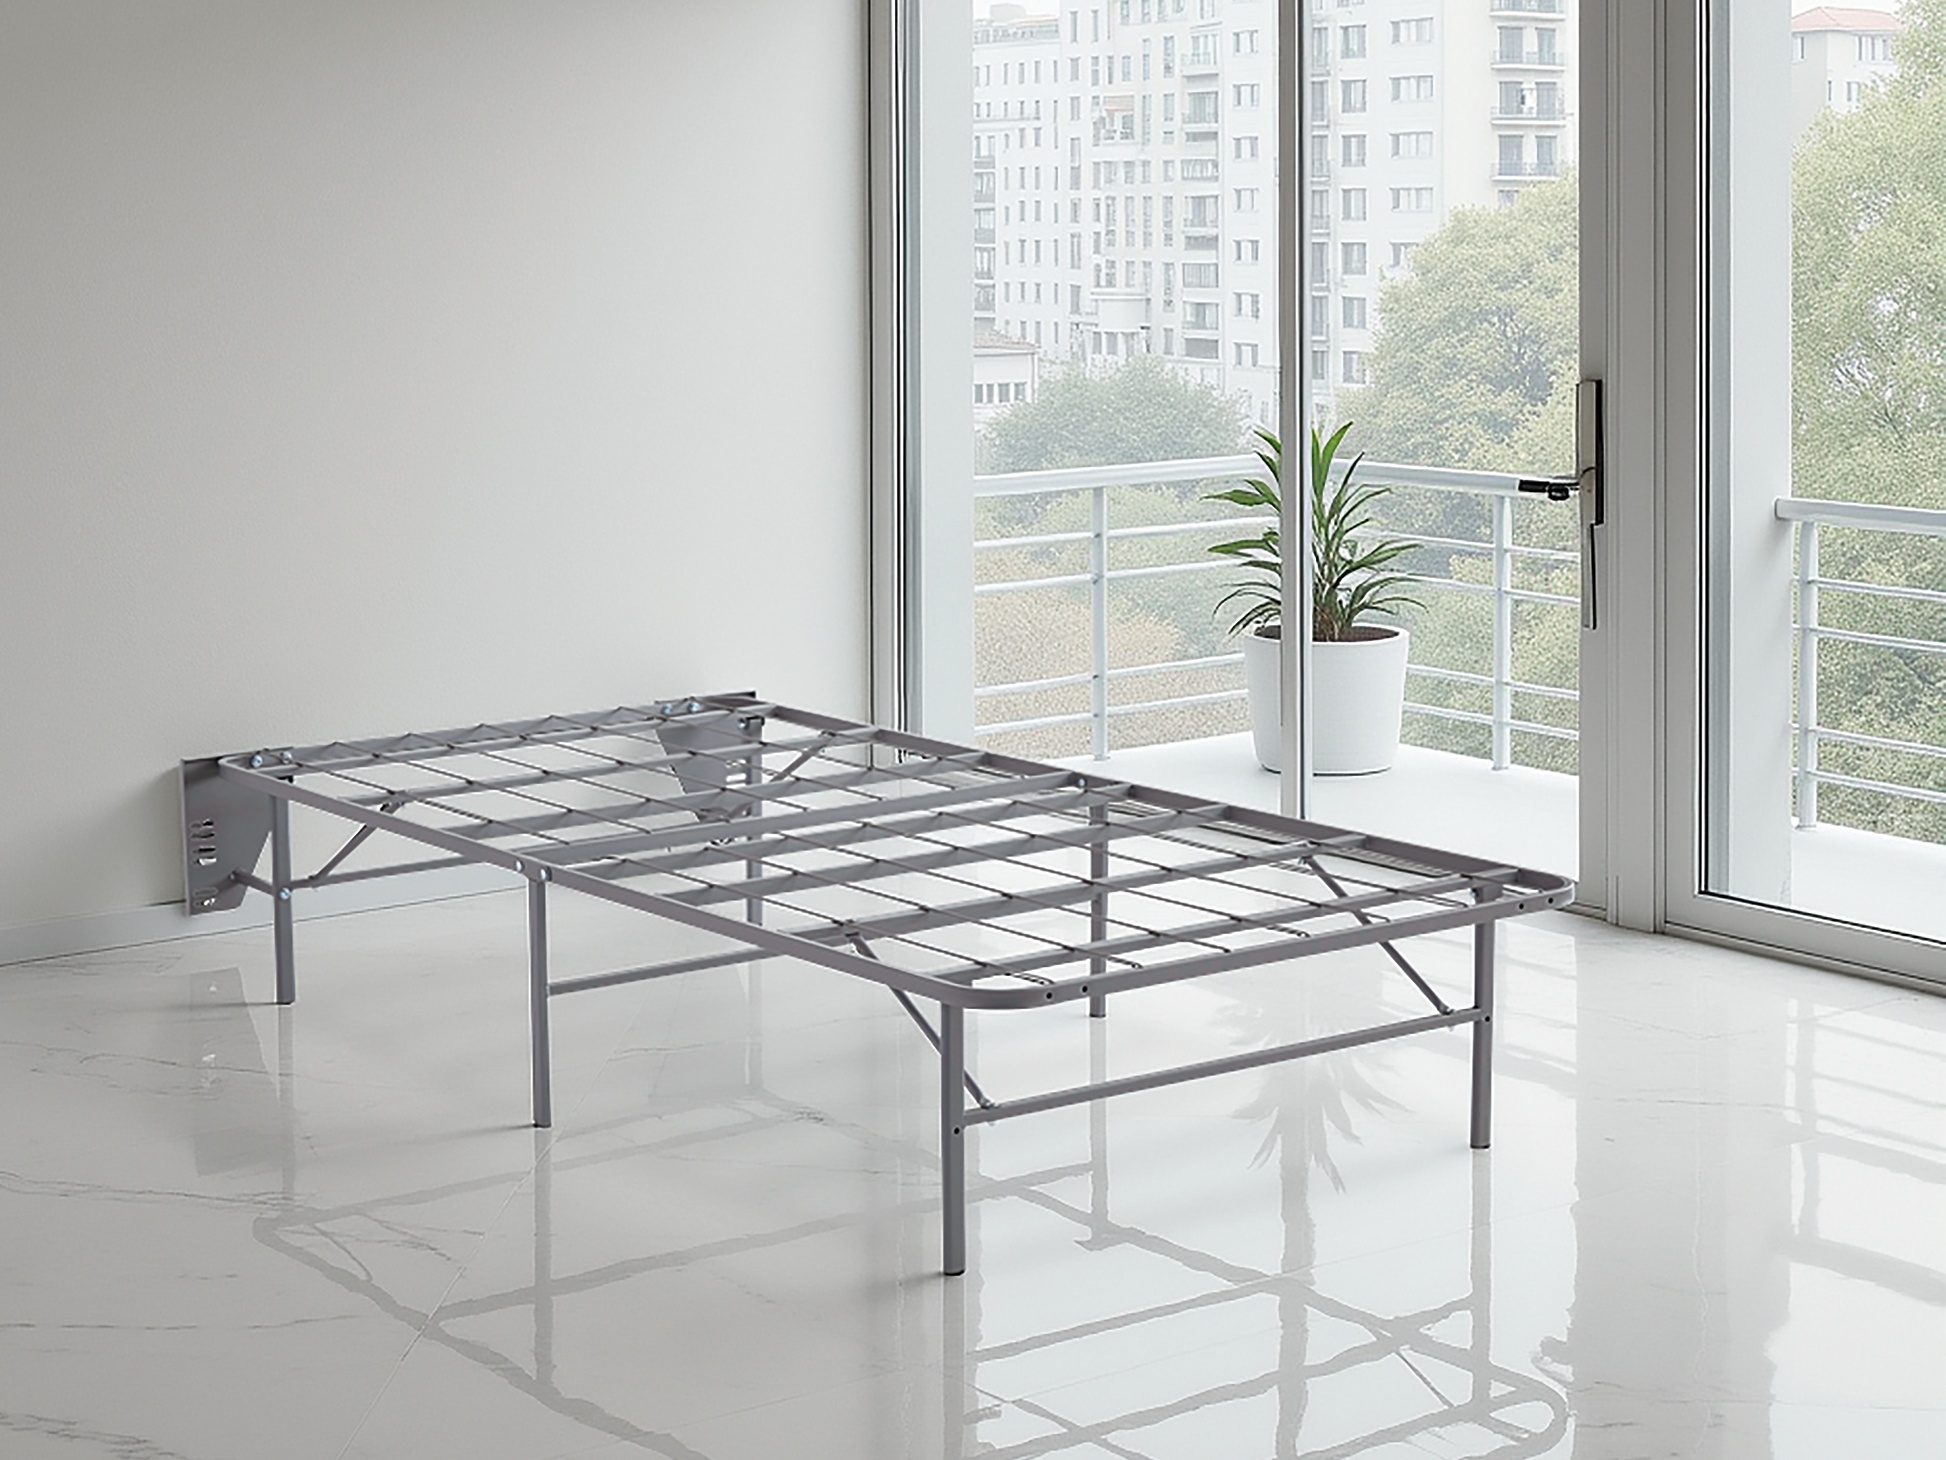
Better Than A Boxspring  Foundation
Behold the newest foundation of comfort. This queen mattress riser is an all-in-one support system that takes the place of an ordinary bed frame and box spring. The metal unit sets up quickly and without using any tools, creates a sleep haven with unwavering support. Included brackets attach the riser to a headboard. Even better: the clearance from frame to floor is incredibly spacious and ideal for under-bed storage. Specifications Details Sturdy metal frame, Sets up quickly—no tools needed, Soft, rounded edges on all 4 corners, Headboard brackets included, 12 support legs for increased support and weight distribution, Easy to transport, State recycling fee may apply, Assembly required Material Metal Lifestyle Traditional AssemblyTime Estimated Assembly Time: 15 Minutes Twin Specifications Dimensions 40''W x 74''D x 14''H Full Specifications Dimensions 55''W x 74''D x 14''H Queen Specifications Dimensions 60''W x 79''D x 14''H Split King Specifications Dimensions 76''W x 79''D x 14''H
Brand: Sierra Sleep® by Ashley
Category: Furniture > Beds & Accessories > Mattress Foundations